African cuisine

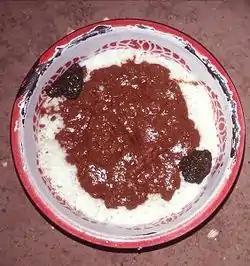
West African maafe or groundnut stew, prepared by a Senegalese cook

People were, in other words, defined to some extent by the kinds of food they ate. The Bantu-speakers ate dishes of grain, meat, milk and vegetables, as well as fermented grain and fermented milk products. While the Khoi-Khoi ate meat and milk and the San hunted wild animals and gathered wild tubers and vegetables. In many ways, the daily food of native South African families can be traced to the indigenous foods that their native African ancestors ate. The Khoisan and Bantu traditionally ate roasted meat, and they also dried meat for later use.